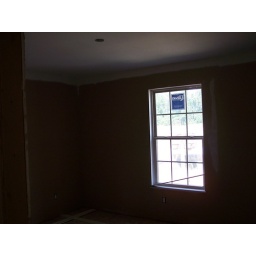
Chase and Peytons bedroom in the front of the house